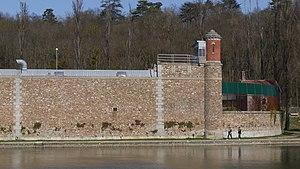
La Maison centrale de Melun, prison pour condamnés à longues peines, sur l'Île Saint-Étienne de Melun, France"